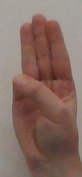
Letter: thaa